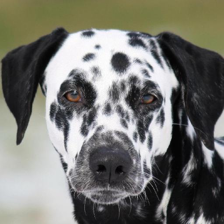
Label: animals